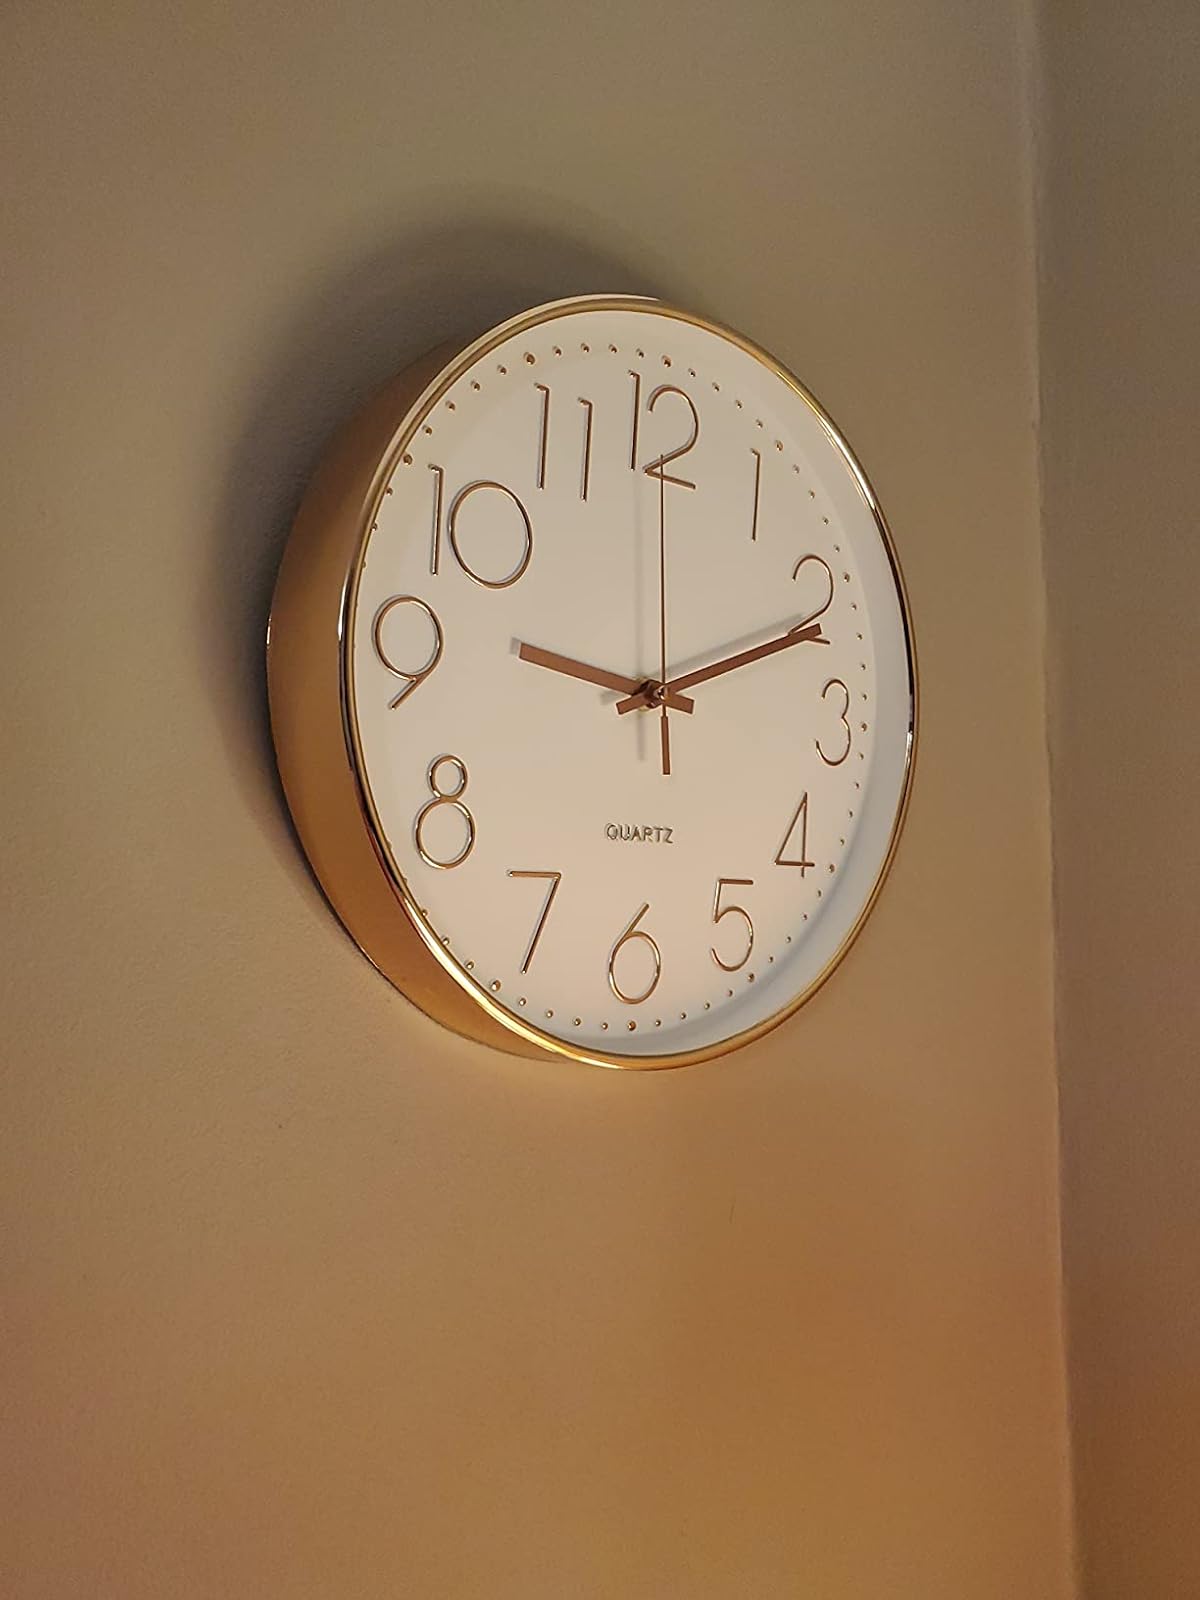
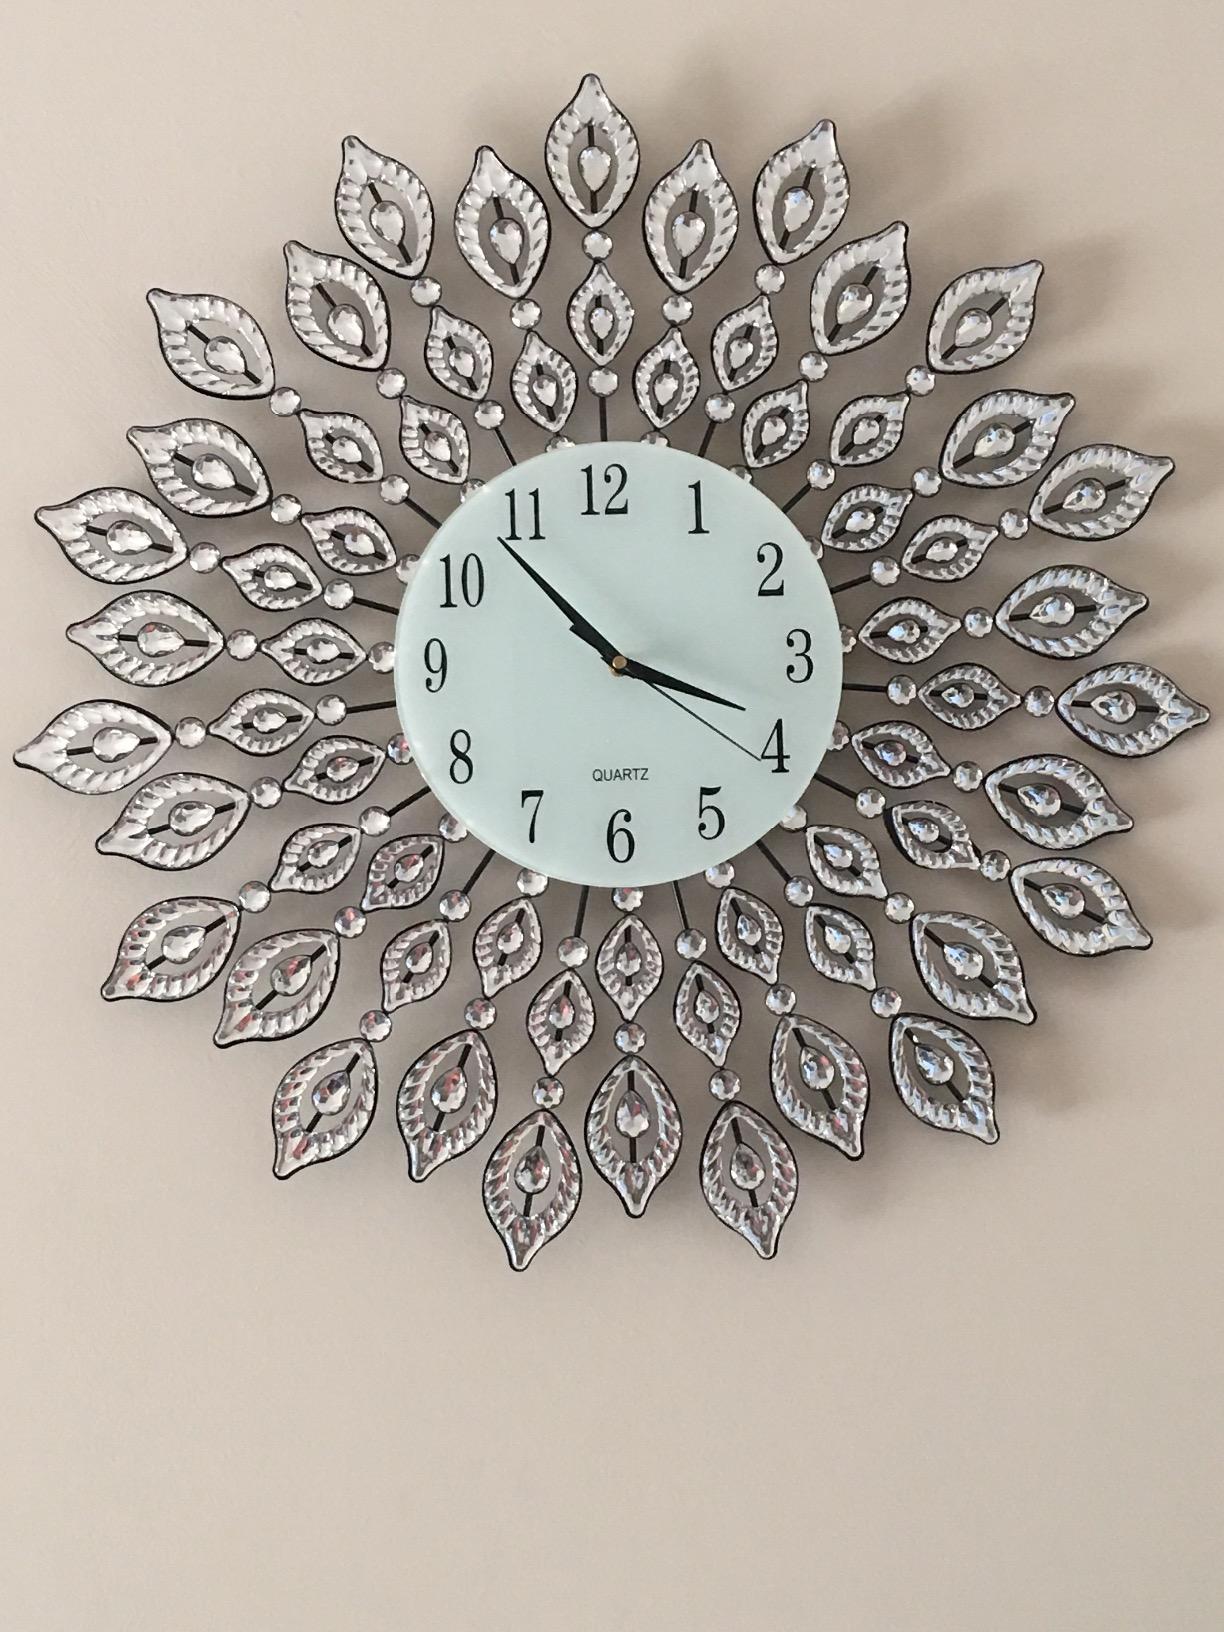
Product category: clock
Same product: no